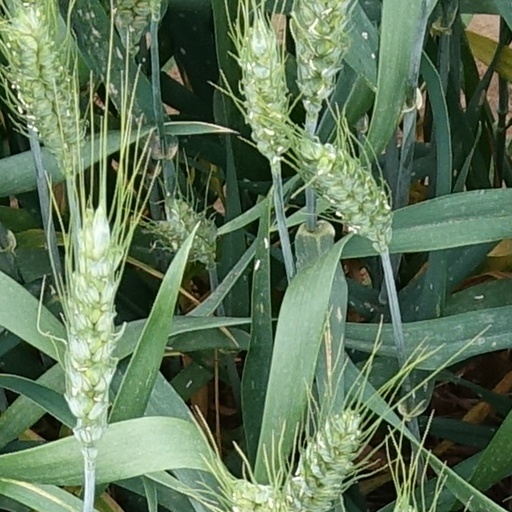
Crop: wheat